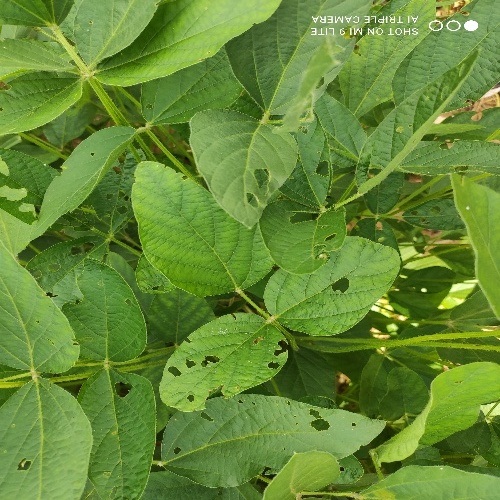
Label: Caterpillar